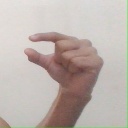
अक्षर: ग